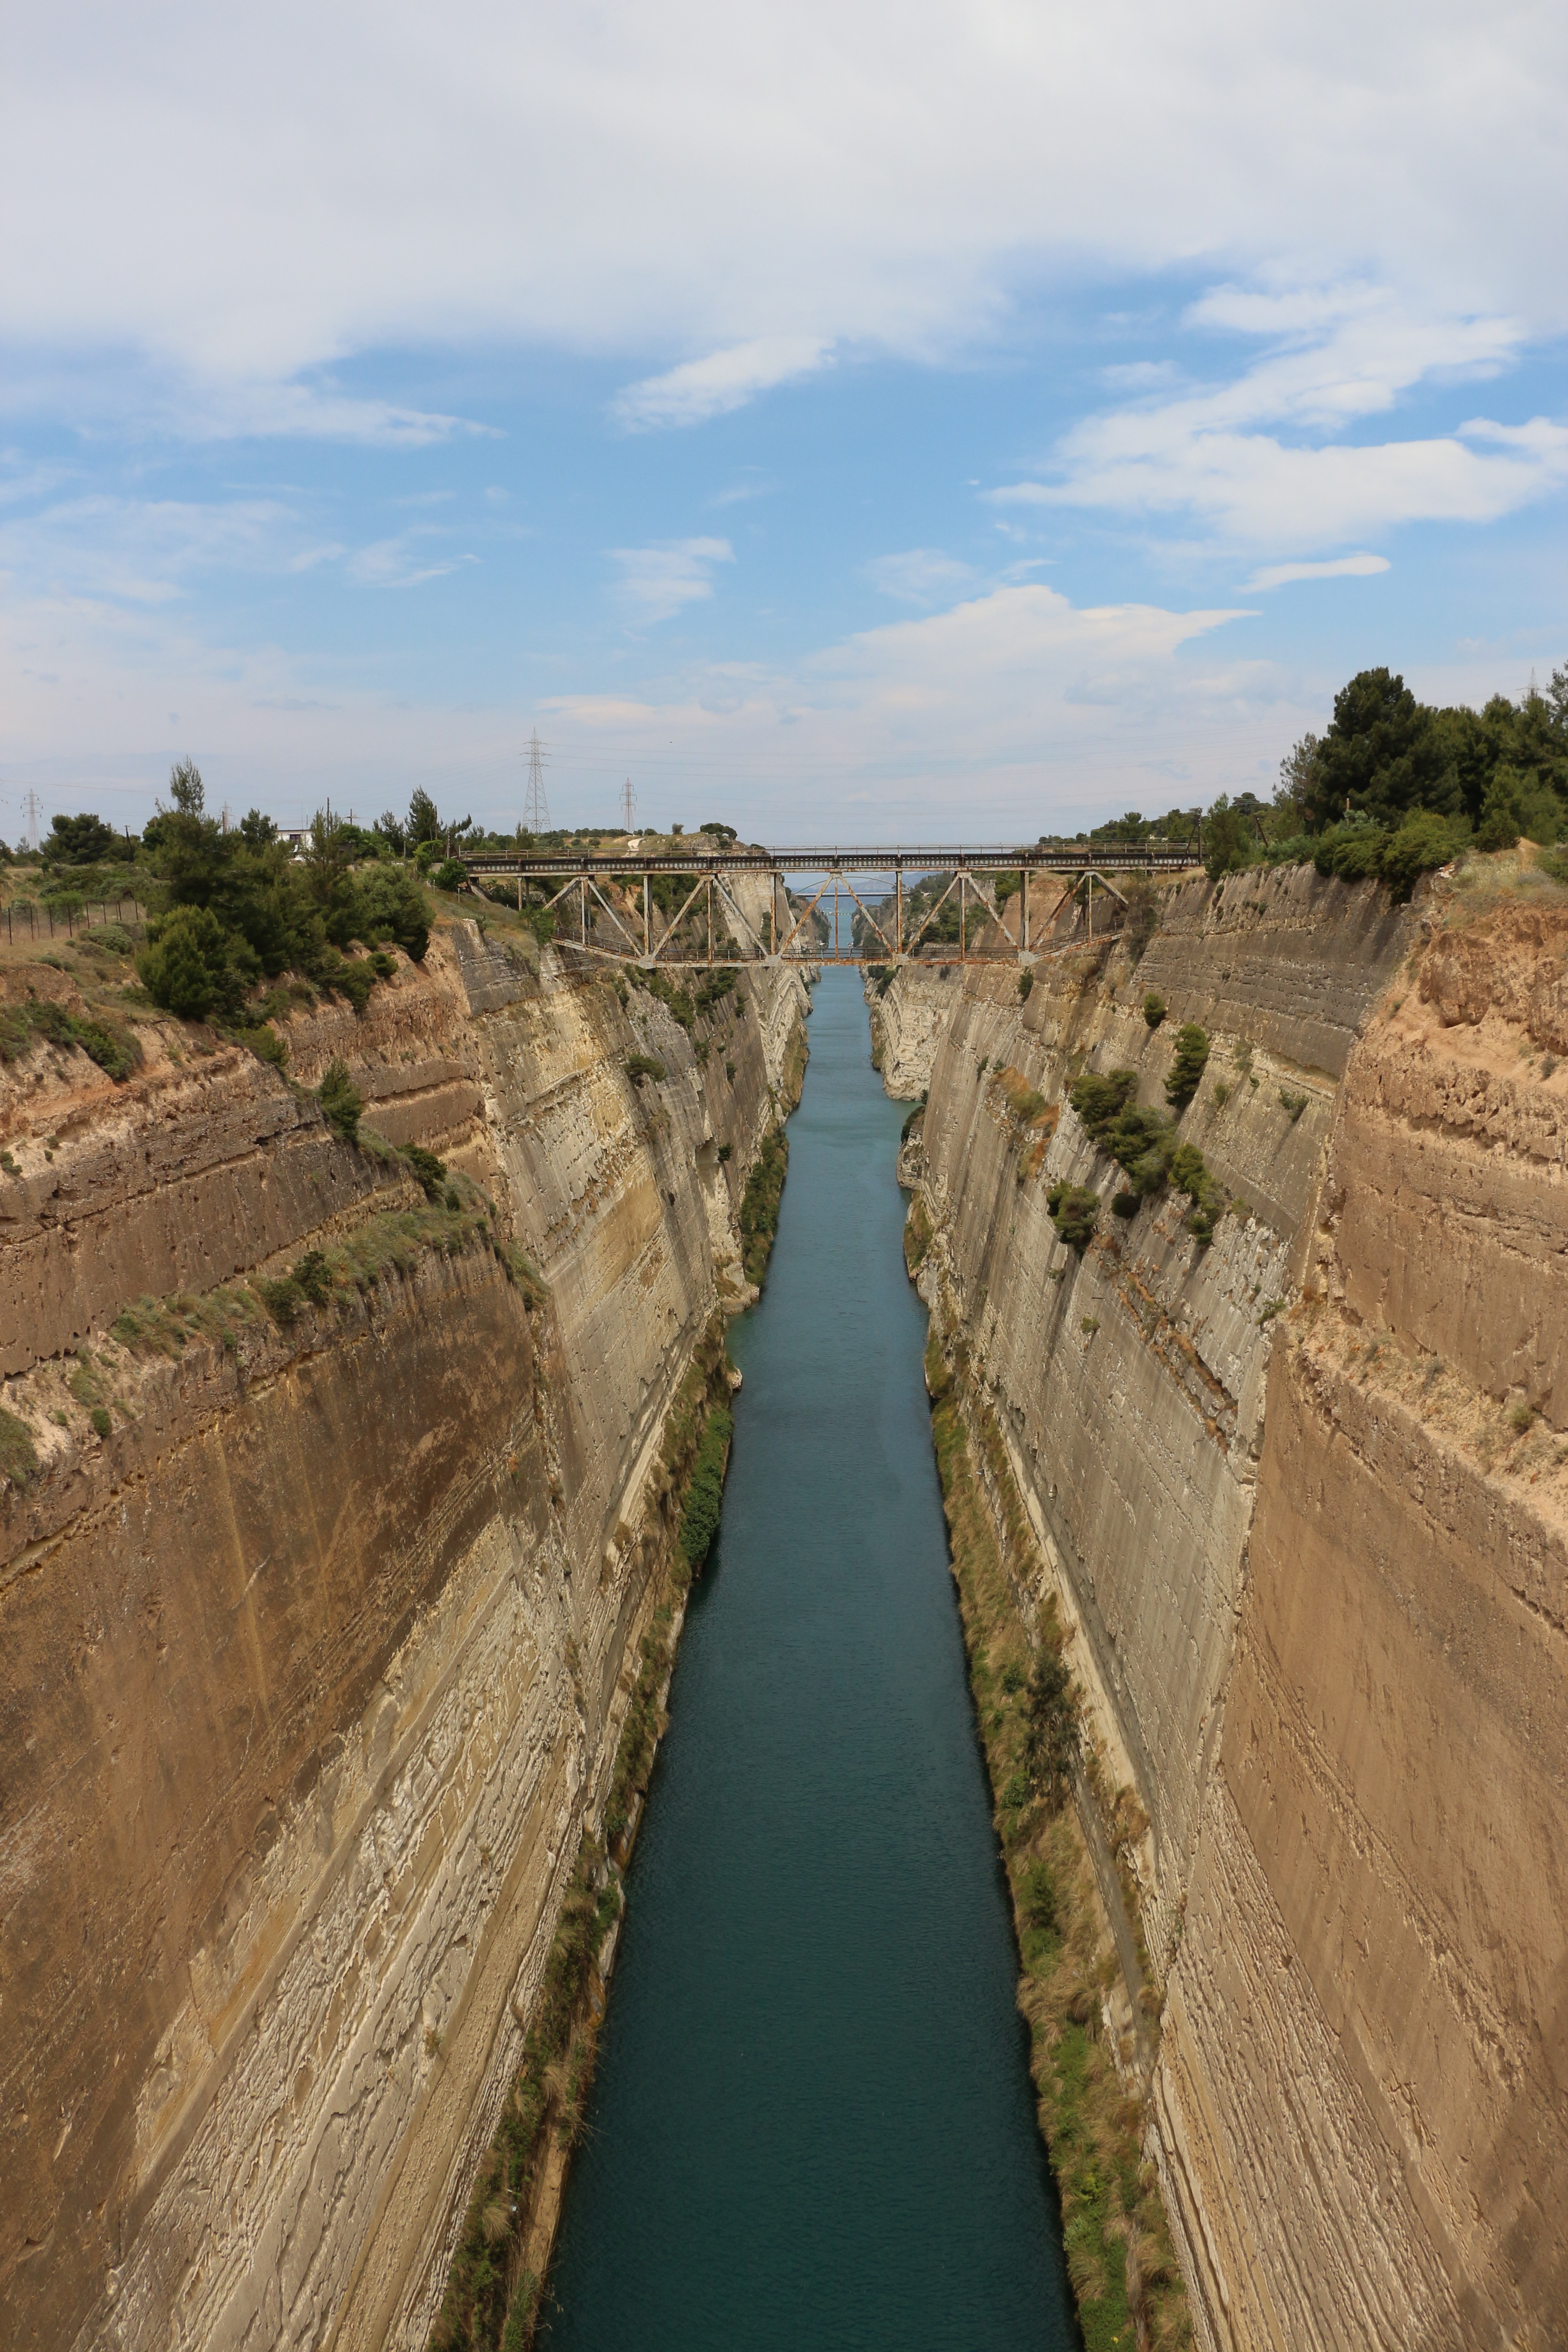
sea, coast, water, river, canal, cliff, canyon, reservoir, terrain, waterway, geology, infrastructure, ships, greece, channel, wadi, landform, corinth, corinth canal